Instituto Nacional de Matemática Pura e Aplicada

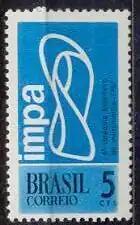
Postage stamp commemorating the 6th Brazilian Mathematics Colloquium, held at IMPA in 1967

Gama's performance at the helm of IMPA played a crucial role in the creation and consolidation of the young institute. And Nachbin and Peixoto would later be the first Brazilians invited to lecture at the International Congress of Mathematicians, one of the greatest distinctions in a mathematician's career. The academic prestige of IMPA grew from 1957, with the organization of the first Brazilian Colloquium of Mathematics, with about 50 participants. The Colloquium has been taking place every two years since then, in an uninterrupted fashion. In 1957 IMPA moved to Rua São Clemente, in Botafogo, also in the South Zone of Rio. In 1967, IMPA moved again to a historic building on Luiz de Camões street, in the center of Rio de Janeiro, which currently houses the Hélio Oiticica Cultural Center. In 1981 under the direction of Lindolpho de Carvalho Dias IMPA inaugurated its current headquarters in the neighborhood of Jardim Botânico.